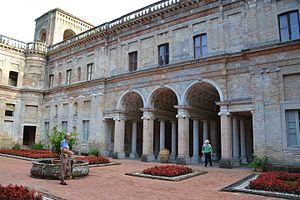
Pesaro est une ville portuaire italienne d'environ 96 500 habitants, située dans la province de Pesaro et d'Urbino, dans la région des Marches, en Italie centrale.